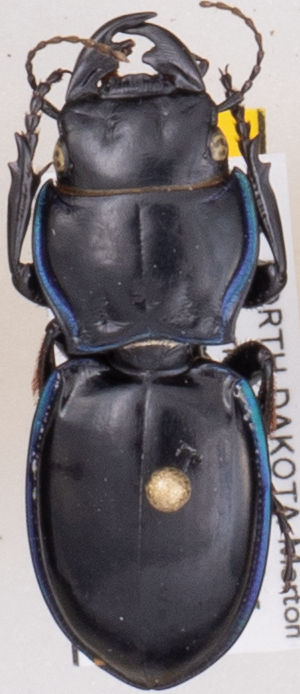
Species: Pasimachus elongatus
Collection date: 2022-06-28
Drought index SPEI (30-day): -0.844
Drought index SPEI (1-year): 0.01
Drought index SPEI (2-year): -1.28